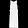
Label: Dress